Steve Round

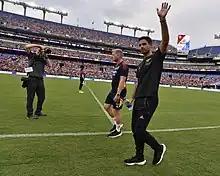
Round as an assistant coach to Mikel Arteta (right) at Arsenal in 2022

Moyes was elected to replace long-serving manager Alex Ferguson at Manchester United ahead of the 2013–14 season, entering the league campaign as the reigning champions of England. In May 2013, it was confirmed that Round would follow Moyes to United, again acting as his assistant manager, with various members of Moyes' coaching staff also moving from Everton due to the Scotsman's desire to appoint his own coaching staff. Despite winning the FA Community Shield, Moyes' tenure at United failed to last a full season, with poor results within the Premier League and League Cup justifying the dismissal of Moyes and his coaching staff, including Round, on 22 April 2014.